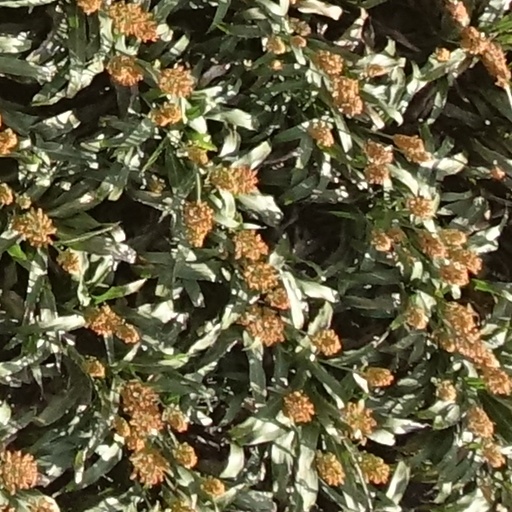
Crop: sorghum